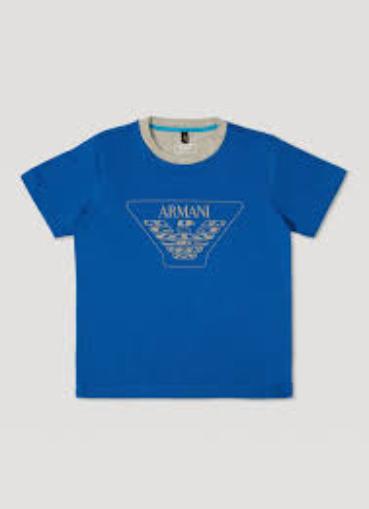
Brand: Armani Junior
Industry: Clothes